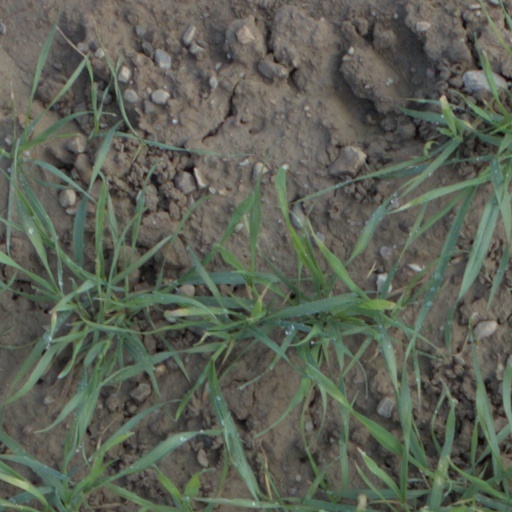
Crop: wheat